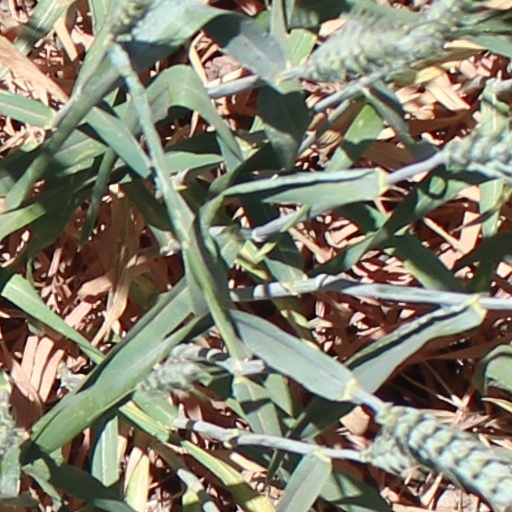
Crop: wheat